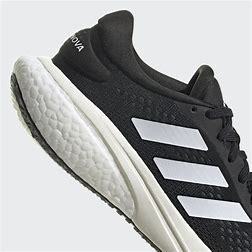
Brand: Adidas
Model: Supernova 2 Lauf